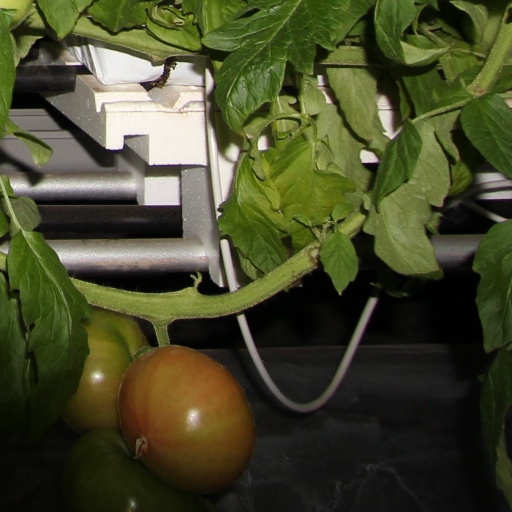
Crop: tomato